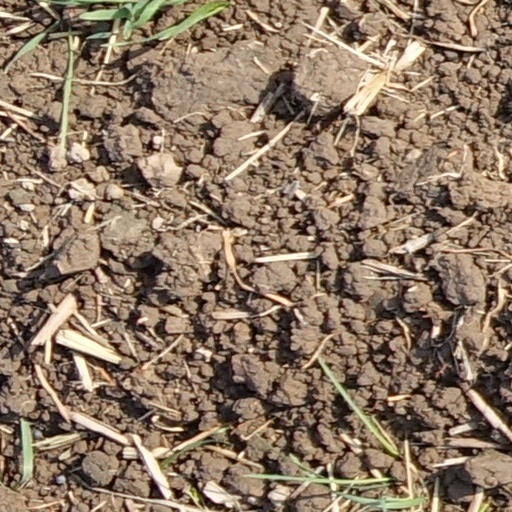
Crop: wheat